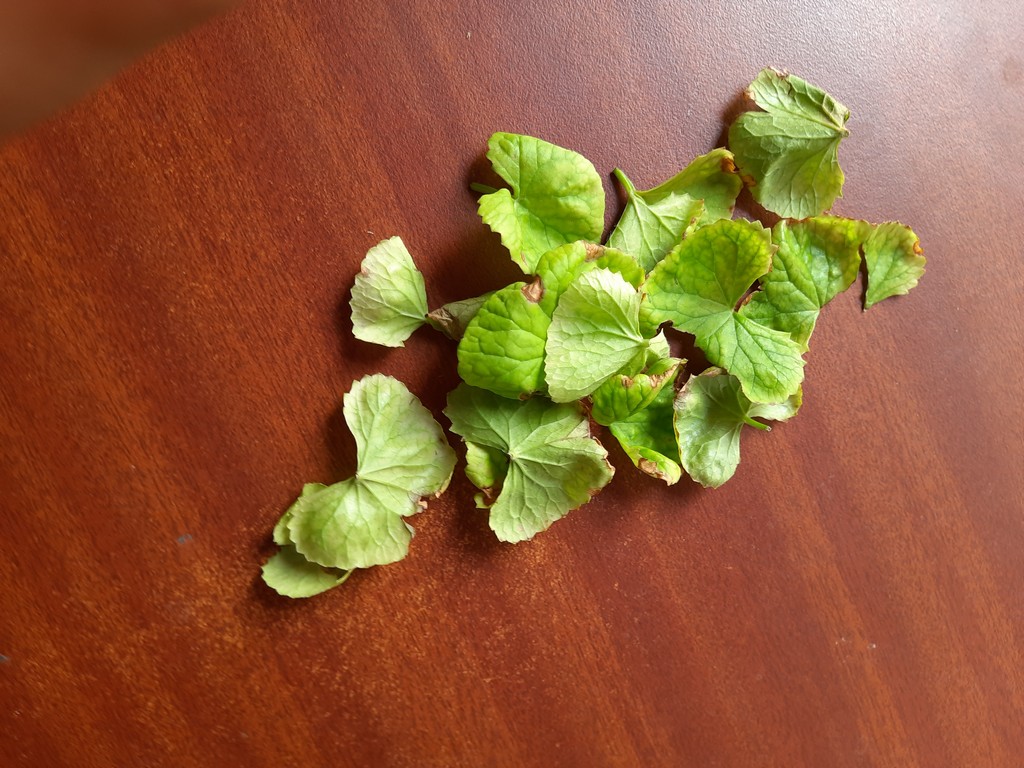
Label: Unhealthy